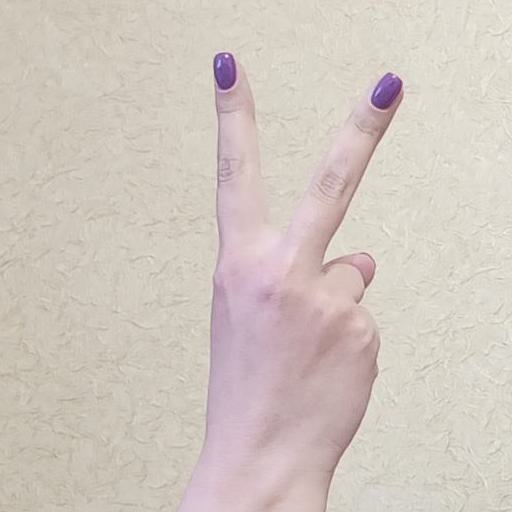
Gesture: peace_inverted